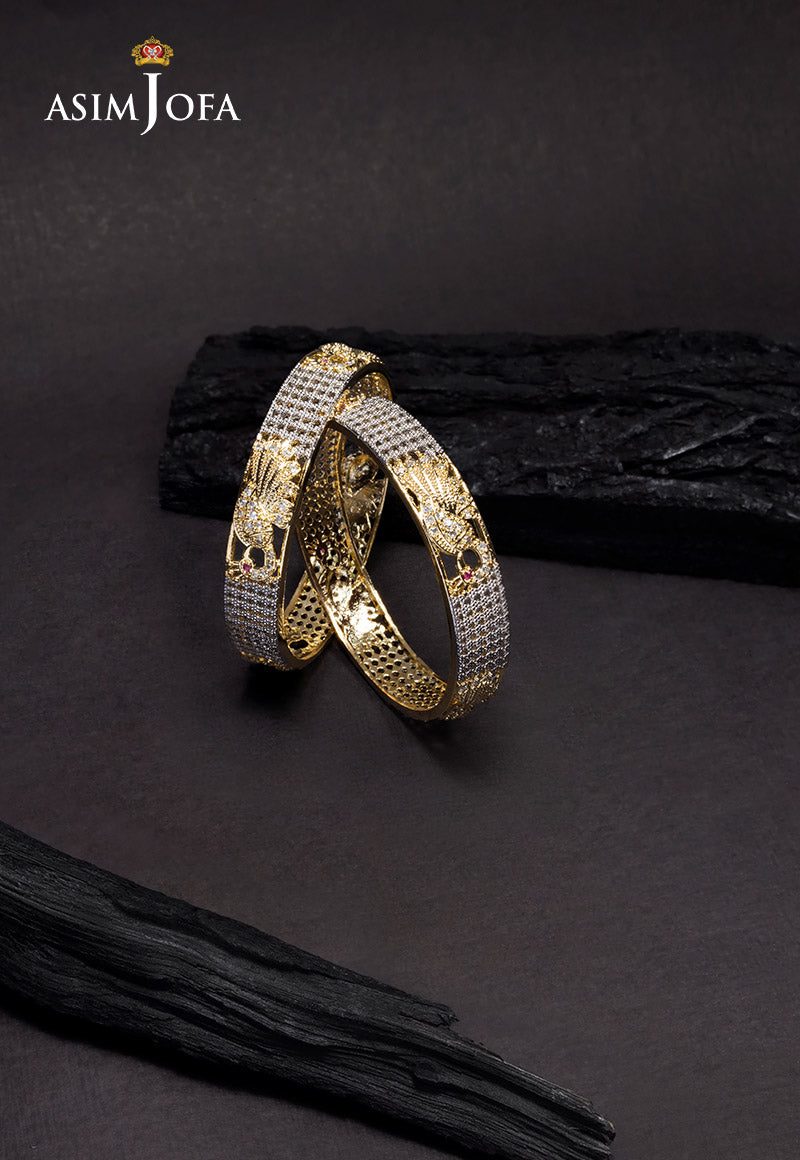
gold bangle